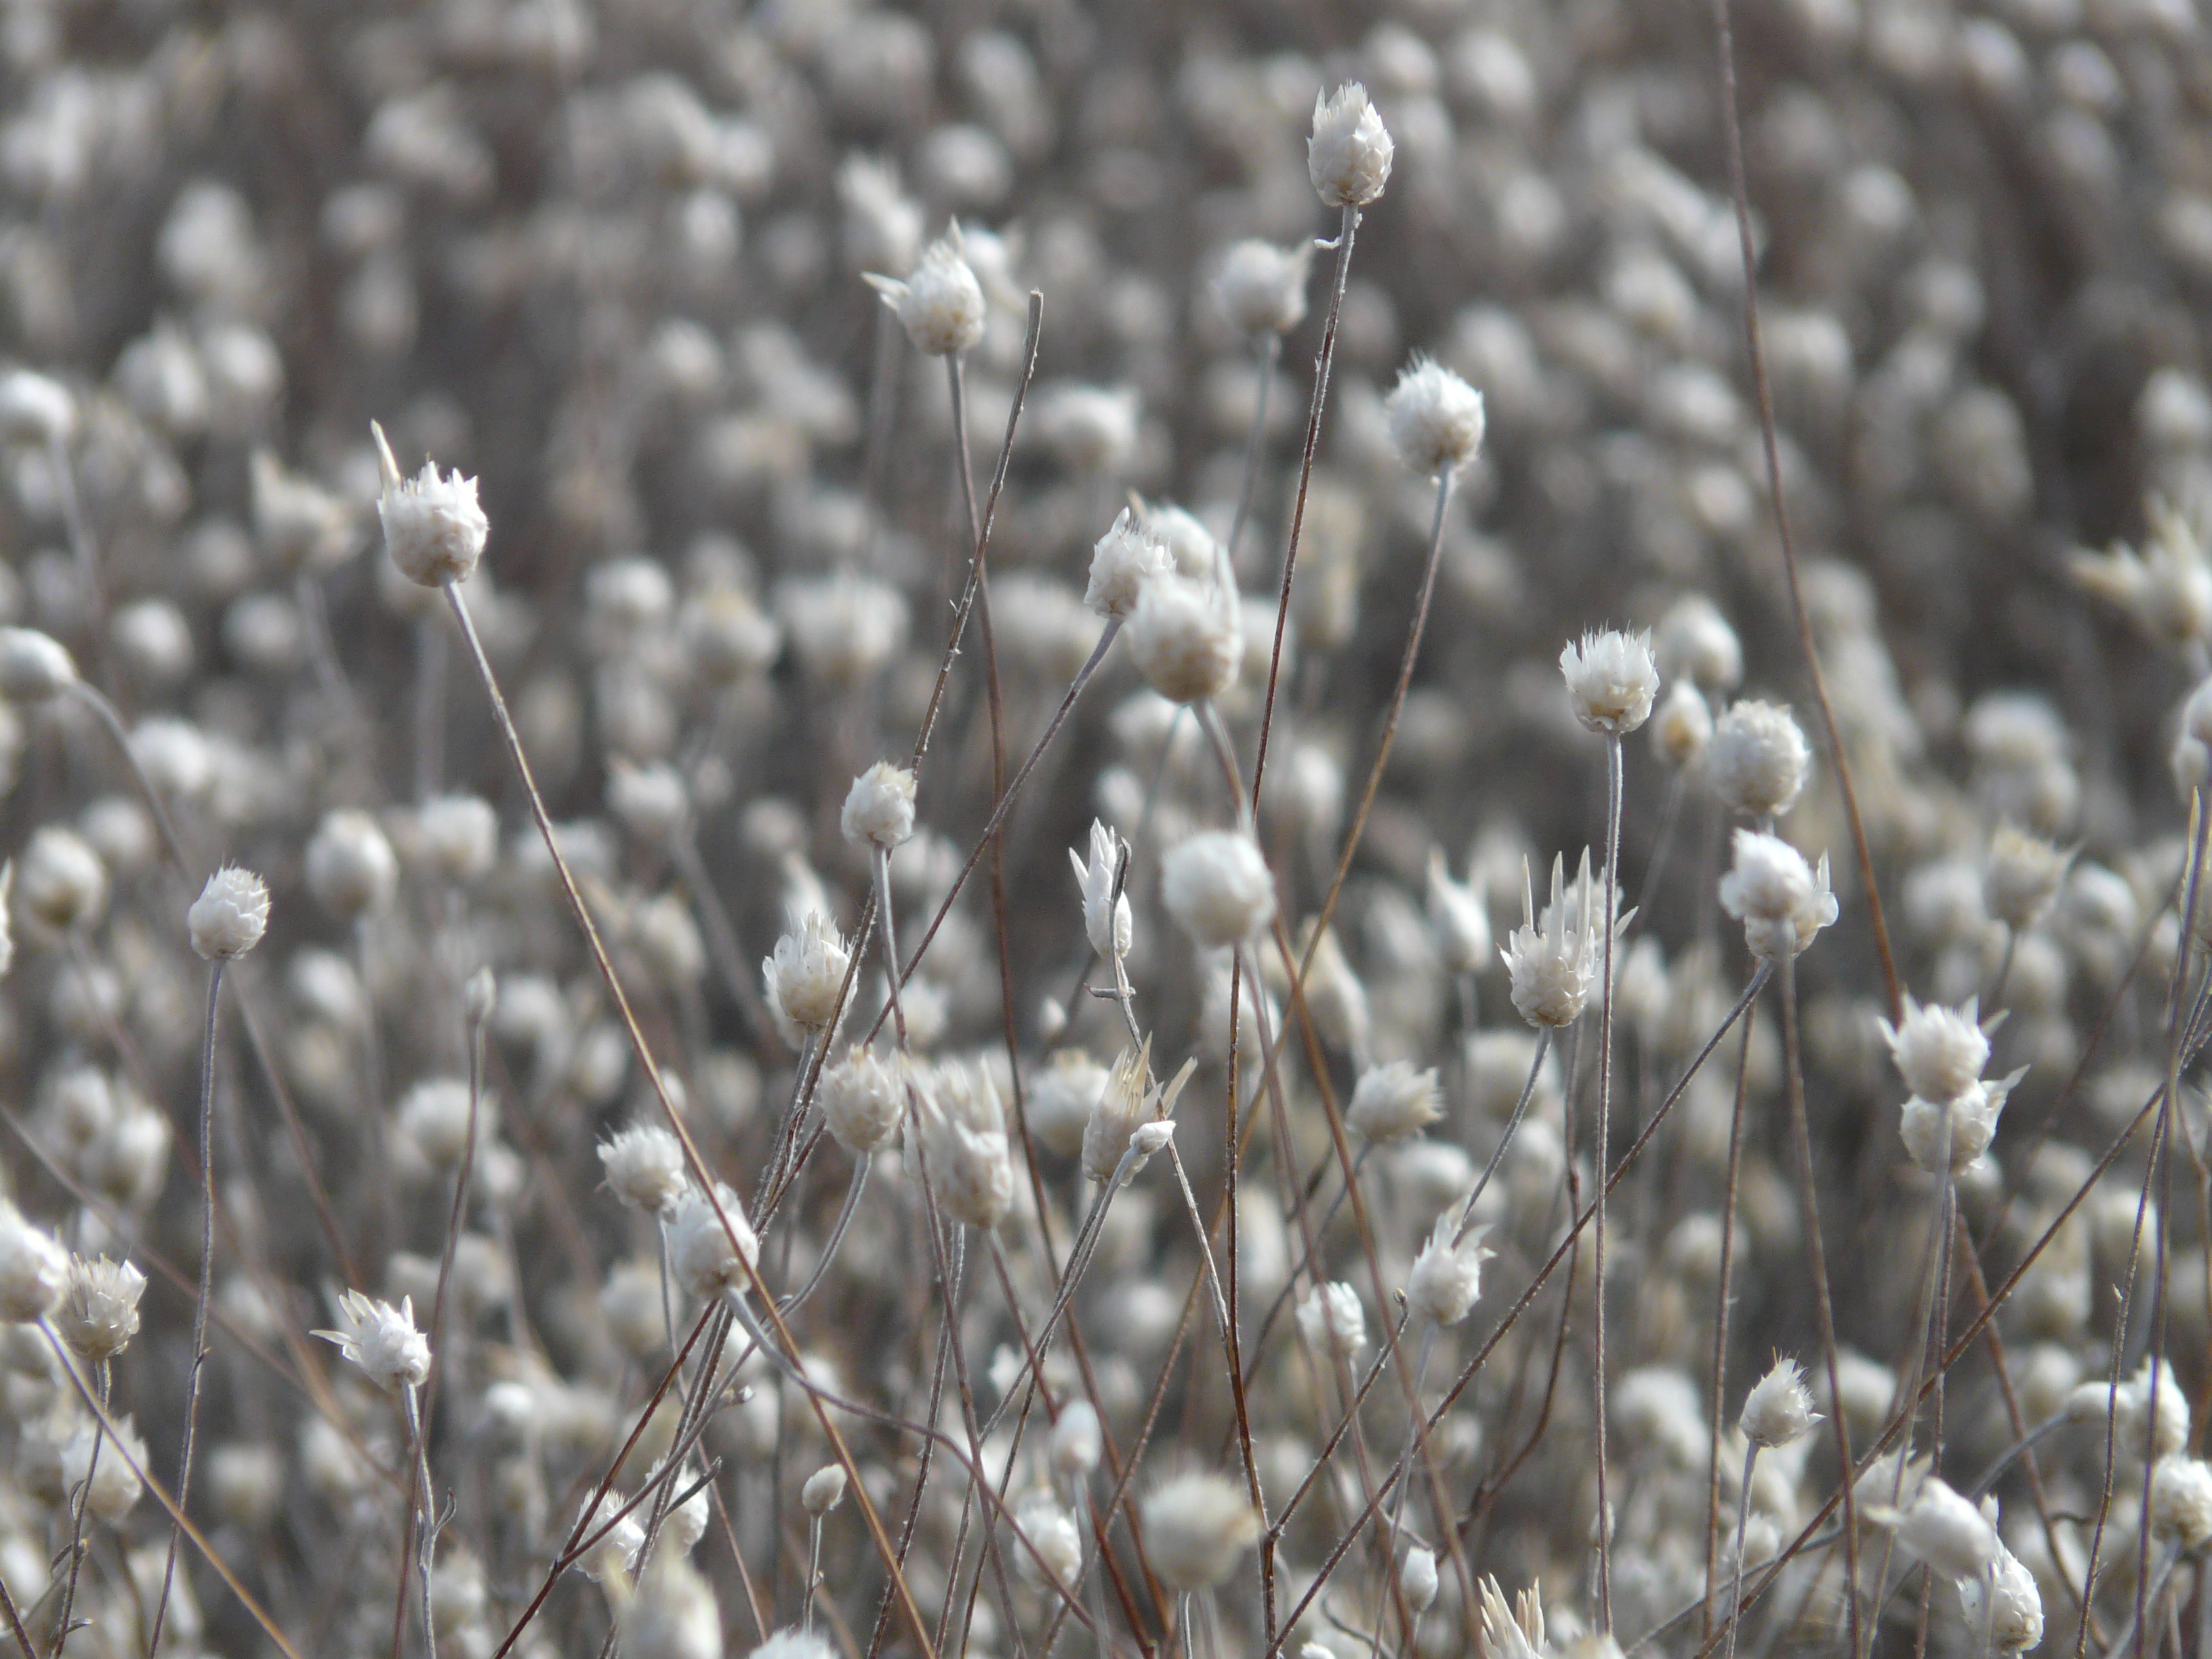
grass, branch, blossom, snow, winter, plant, white, field, flower, bloom, frost, flora, season, twig, cultivation, close up, freezing, macro photography, dried flowers, straw flowers, grass family